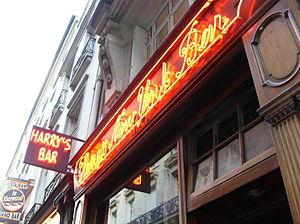
Le Harry's New York Bar est un bar célèbre situé rue Daunou à Paris, entre l'avenue de l'Opéra et la rue de la Paix.
Un bar à cocktails est un bar où l’on a vocation à servir principalement, en tant que boisson, des cocktails pour la dégustation.